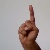
The image shows a hand gesture representing the letter 'D' in Indian Sign Language.